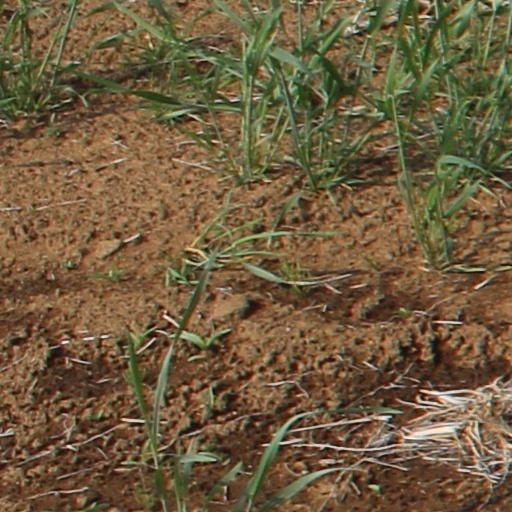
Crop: wheat